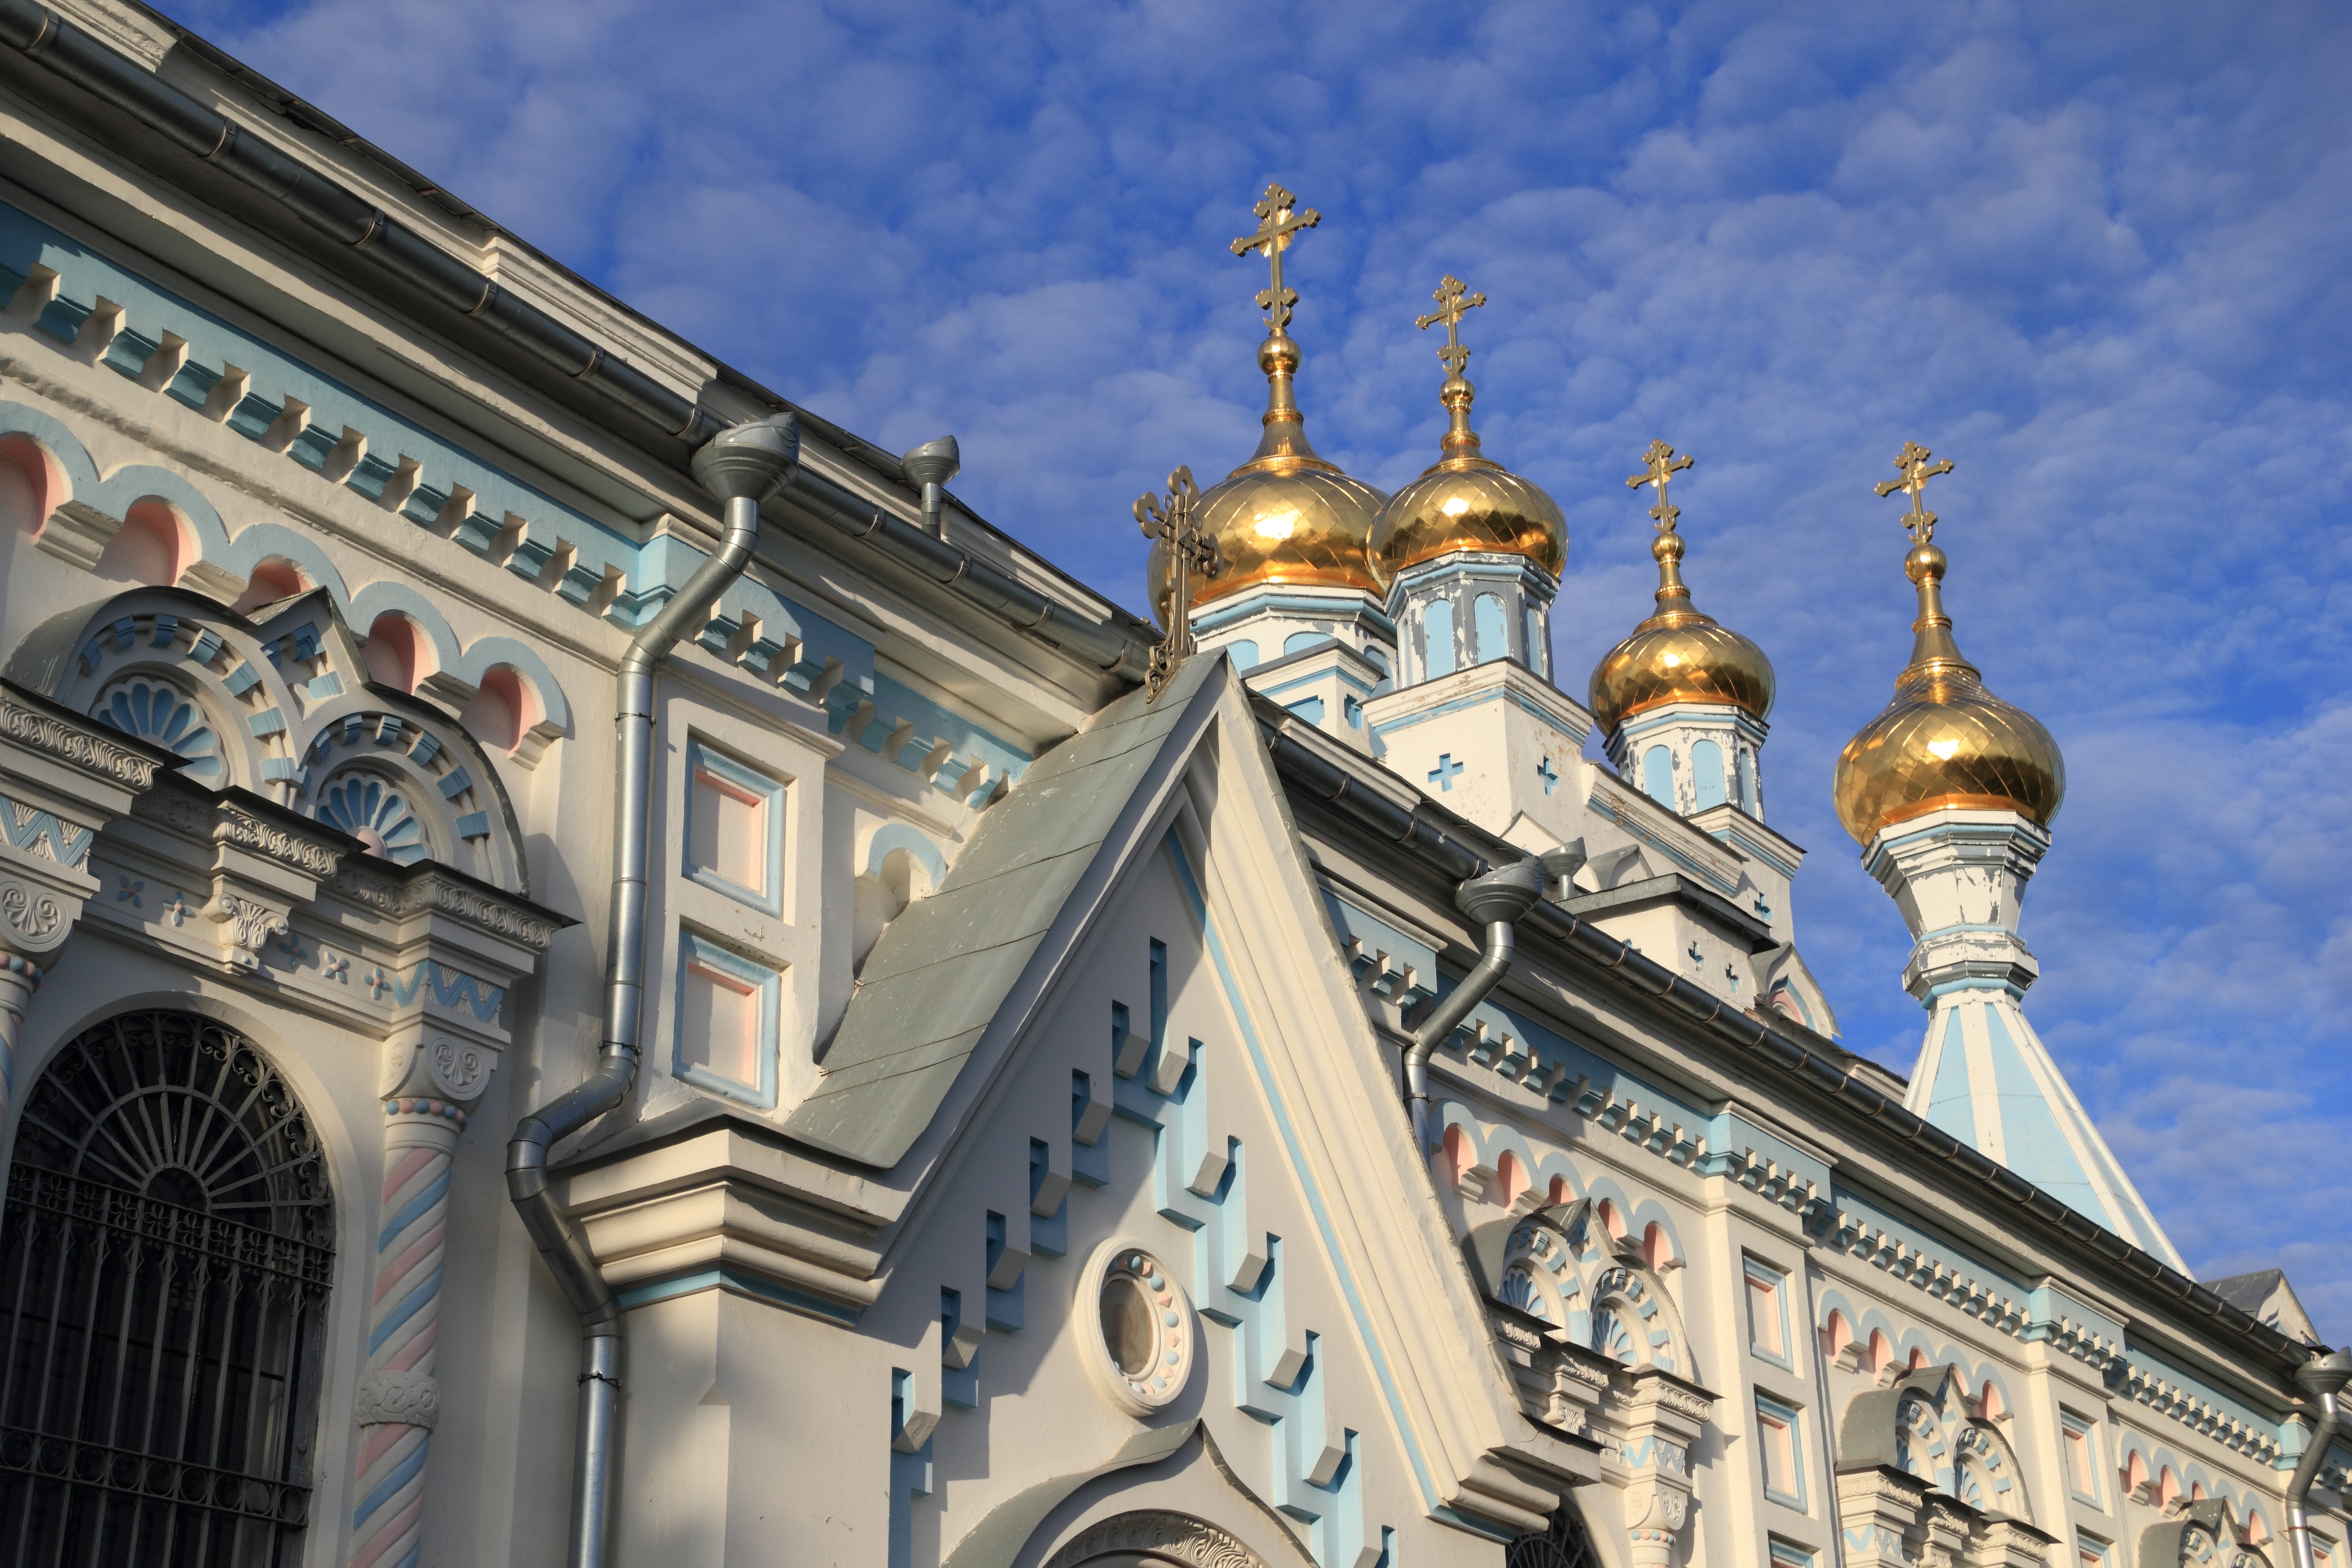
building, landmark, facade, church, cathedral, cross, onion, place of worship, gold, orthodox, basilica, metropolis, latvia, daugavpils